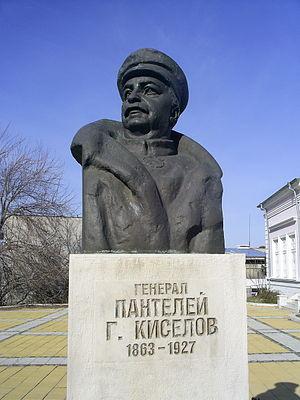
Tutrakan est une ville du nord-est de la Bulgarie, sur la rive sud du Danube, en Dobroudja, plateau fertile partagé entre la Bulgarie et la Roumanie.
La bataille de Turtucaia, ou Tutrakan, entre la Roumanie alliée à l'Entente, et la Bulgarie alliée aux Empires centraux, est la première bataille du Front sud de Roumanie; elle s'est déroulée du 2 au 7 septembre 1916 dans la province de Dobrogée qui est une partie du Front de l'Est de la Première Guerre mondiale.